Mountjoy, Durham

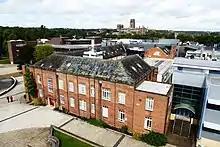
The Dawson Building from the fourth floor of the Calman Learning Centre, with Durham Cathedral in the background over the roof of the Bill Bryson Library

South of the Little High Wood is a plateau with three prominences, two of them (arranged approximately north-south) in the university's Upper Mountjoy site with heights of for the northern prominence and for the southern prominence, which stands on the ridge just north of the scarp, on the Durham University site plan. The third prominence, just south of Grey College, lies below the contour.